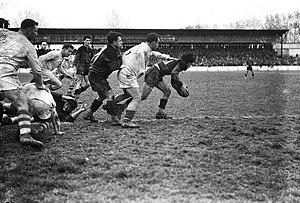
Stade du Hameau. Le 5 Février 1950. Vue d'une phase de jeu entre le Stade Toulousain et Pau au stade du Hameau à Pau.
La Section paloise est un club de rugby à XV fondé en 1902 et partie intégrante du club omnisports français de la Section paloise, basé à Pau dans les Pyrénées-Atlantiques. Le club palois est présidé par Bernard Pontneau depuis 2006. L'équipe première, entraînée par Nicolas Godignon et Frédéric Manca, évolue en Top 14. La structure professionnelle Section paloise rugby pro, créée en 1998 sous la forme d'une SASP, est accompagnée par l'Association Section paloise rugby qui compte plus de 450 licenciés. Elle a pour mission de former des joueurs de l'école de rugby à la catégorie espoir, le club participant au championnat de France espoirs de rugby à XV dans la poule Élite.